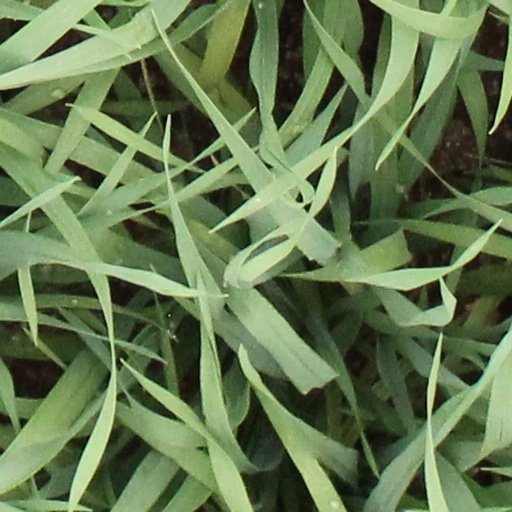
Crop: wheat